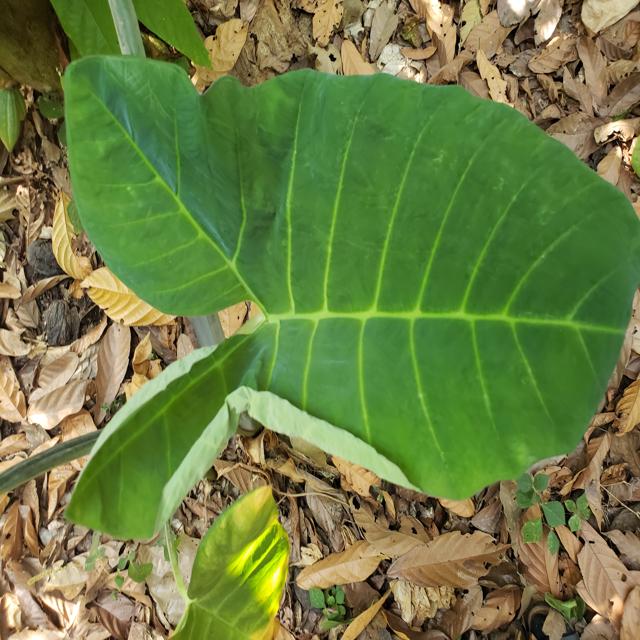
Label: Healthy